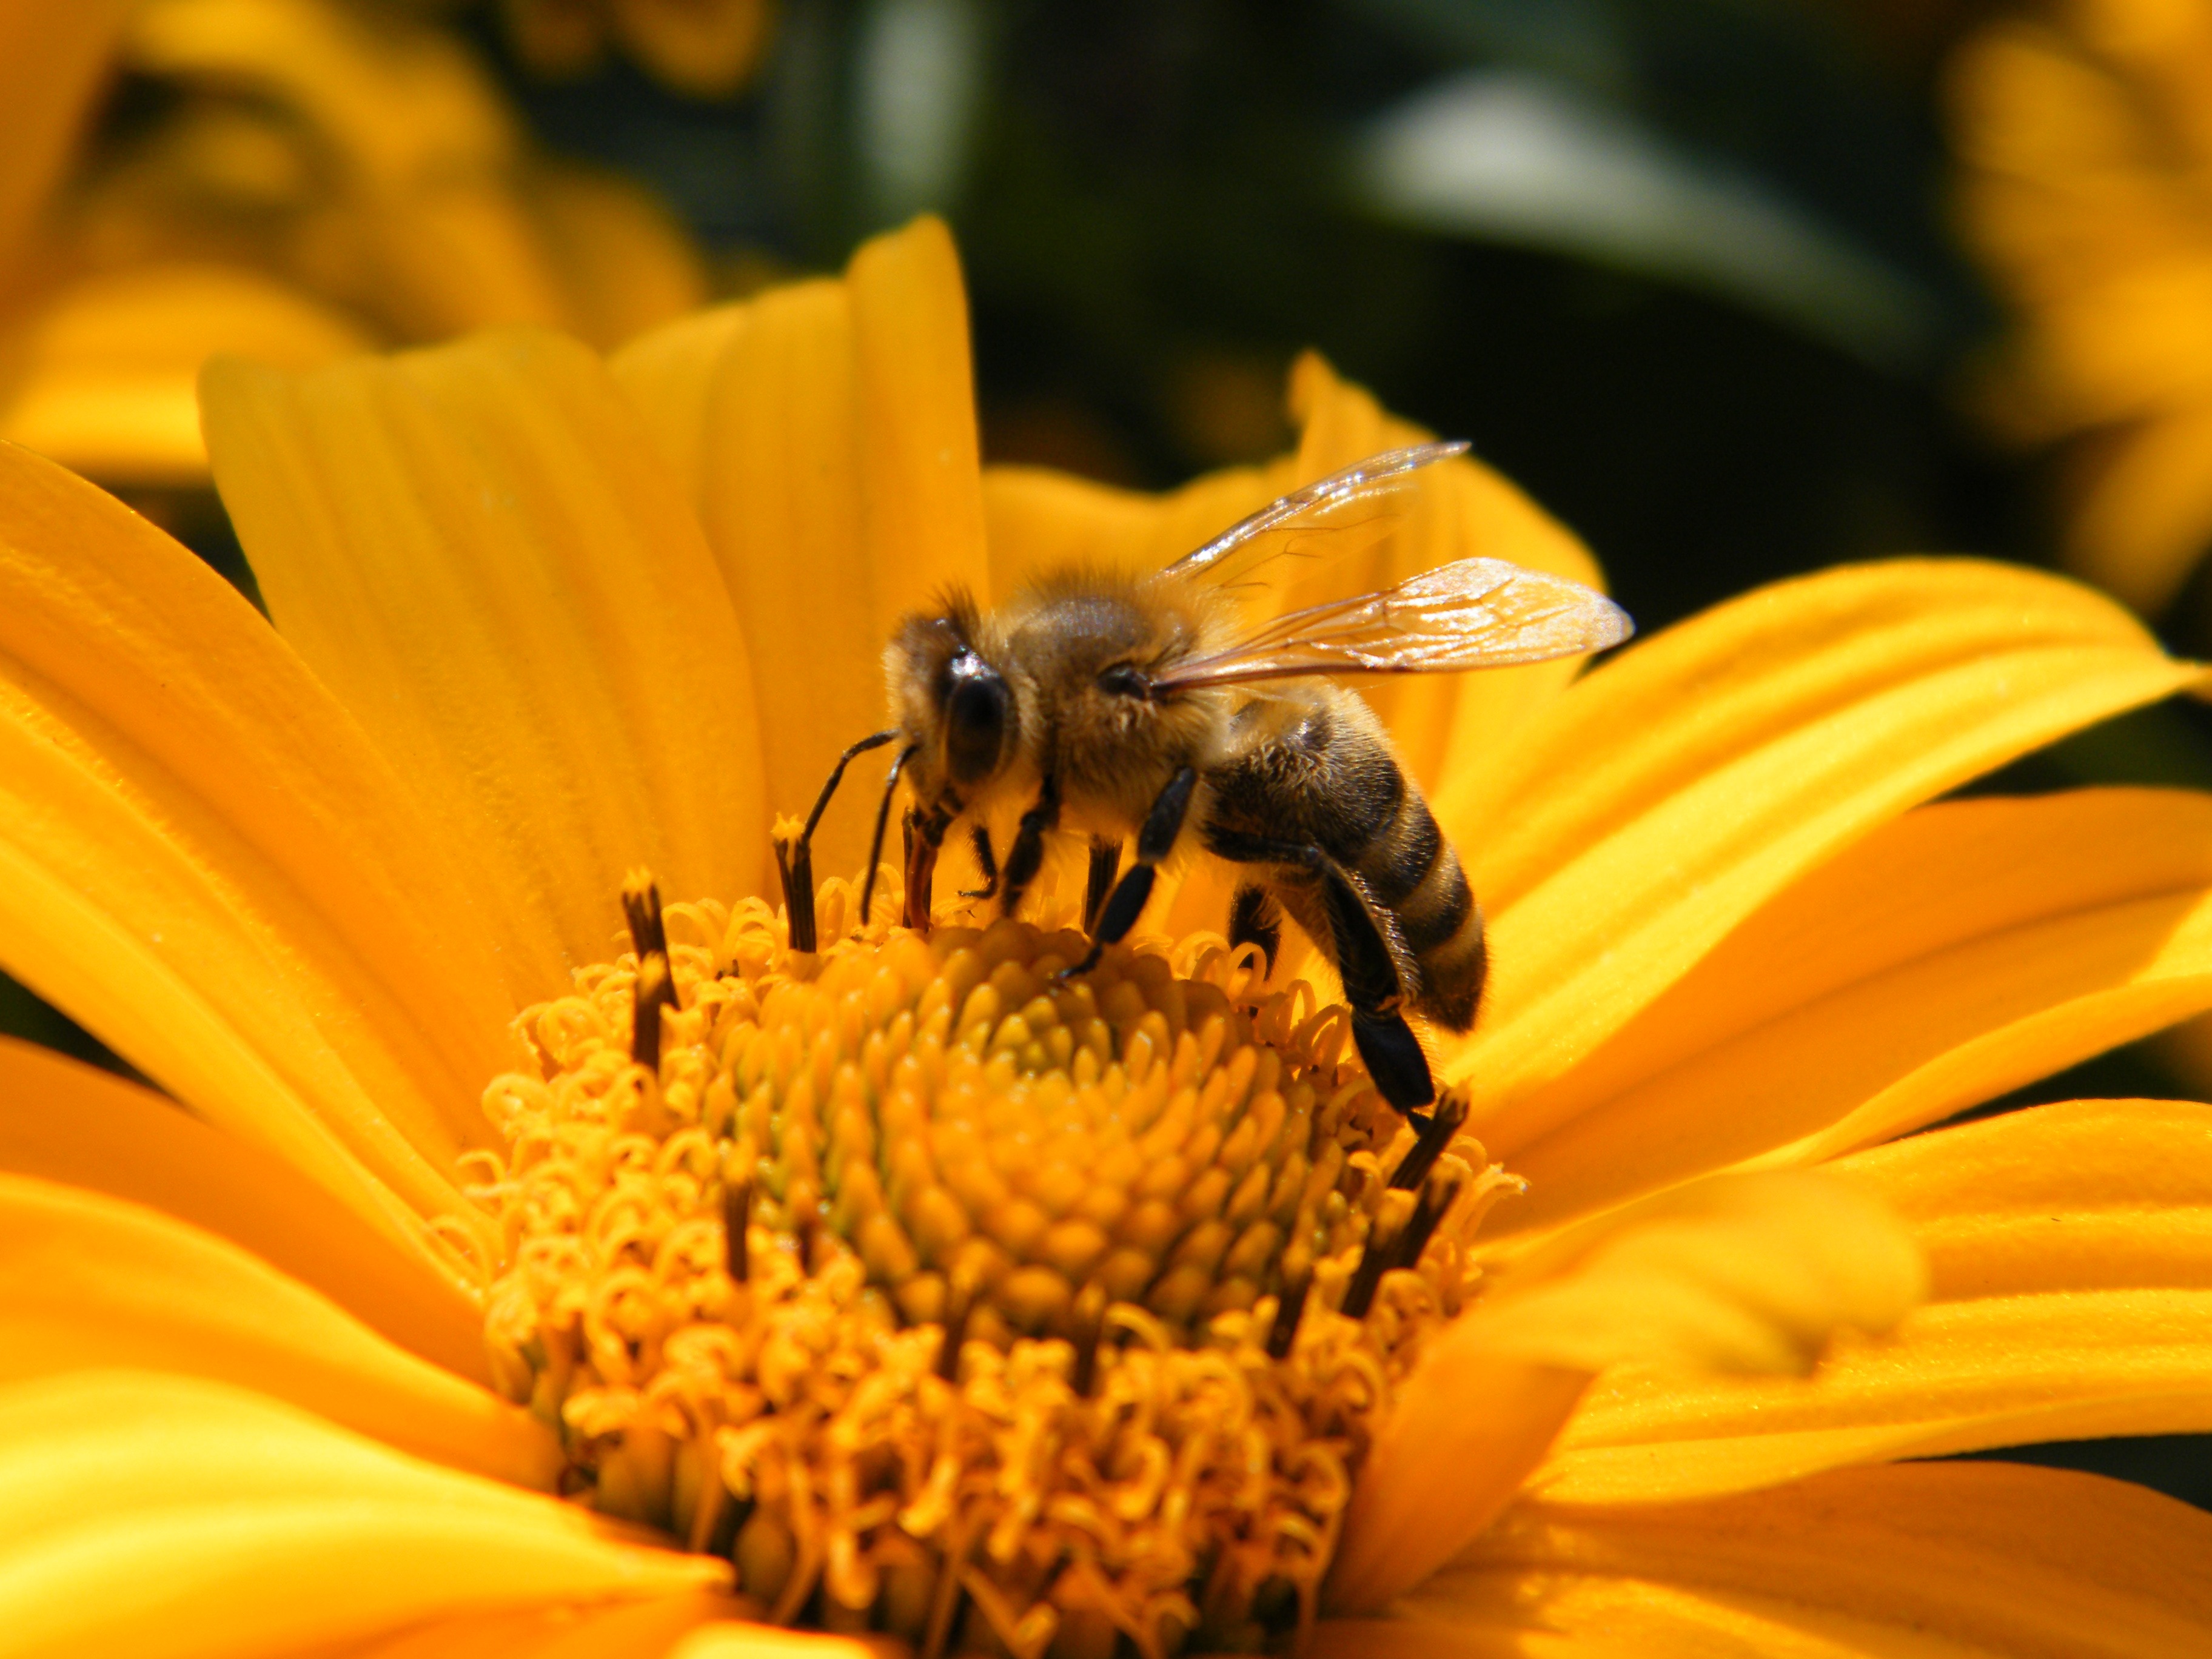
nature, blossom, plant, photography, flower, petal, bloom, pollen, insect, botany, yellow, close, flora, fauna, invertebrate, close up, bee, bumblebee, nectar, macro photography, honey bee, daisy family, pollinator, membrane winged insect